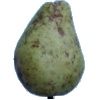
Label: pear_stone